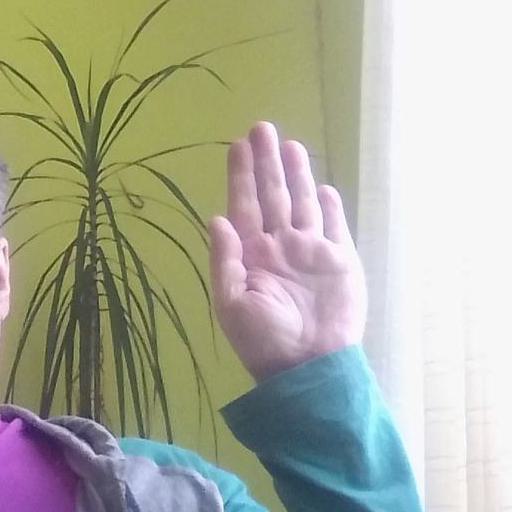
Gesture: stop